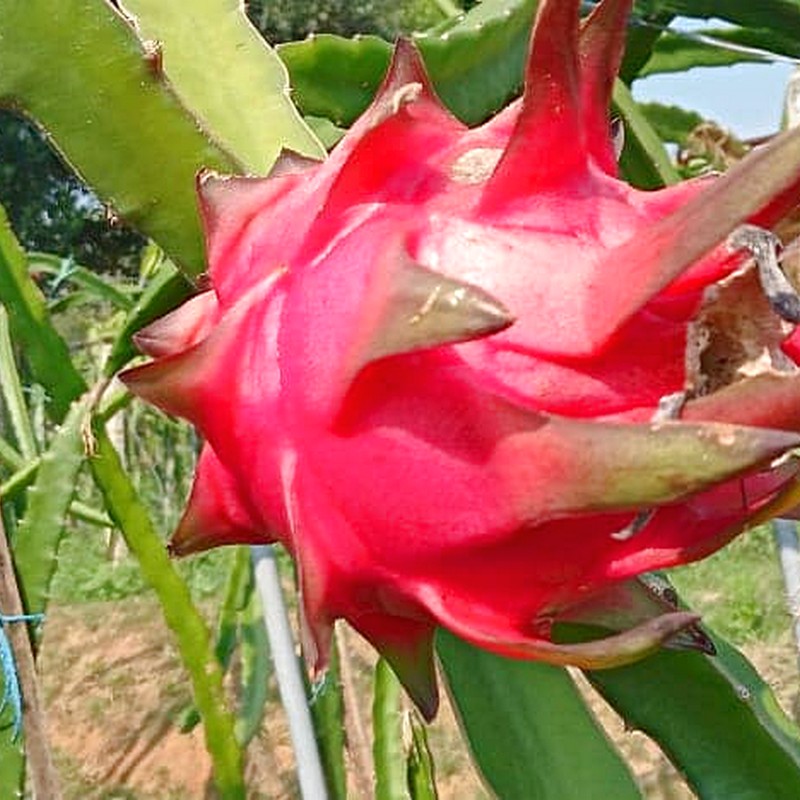
Label: Mature Dragon Fruit